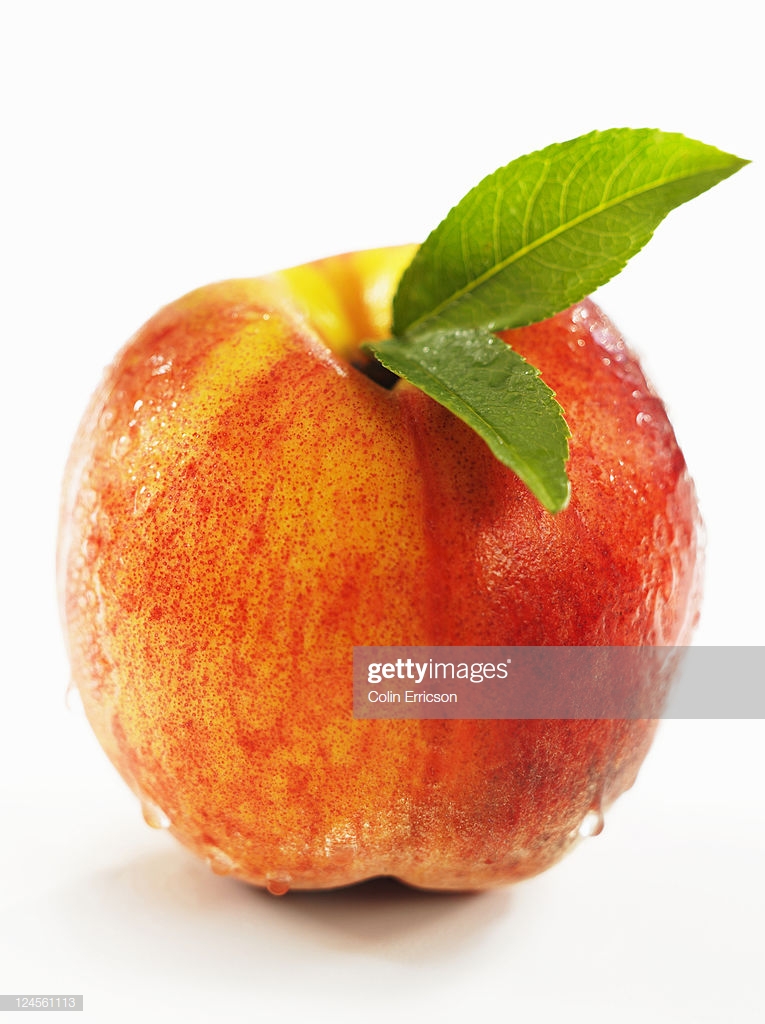
Label: Peach leaf
Plant: Peach
Condition: healthy